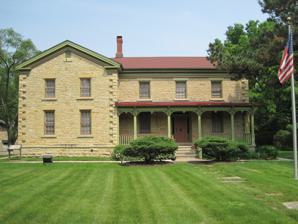
Building: Fitzpatrick House (Romeoville, Illinois)
Country: United States of America
Year built: 1842
Historic house in Illinois, United States United States historic place Fitzpatrick House U.S. National Register of Historic Places The Fitzpatrick House in 2011 Show map of Illinois Show map of the United States Interactive map showing the location of Fitzpatrick House Location Illinois Route 53 Romeoville , Lockport Township , Will County , Illinois , U.S. Coordinates 41°36′2″N 88°4′15″W / 41.60056°N 88.07083°W / 41.60056; -88.07083 Built c. 1842 Architectural style Vernacular NRHP reference No. 84001170 Added to NRHP February 9, 1984 The Fitzpatrick House is a historic residence in Romeoville , Lockport Township , Illinois . History Patrick Fitzpatrick immigrated from Canada in 1833-1834 and was one of Lockport's first settlers. Fitzpatrick purchased the 160-acre (65 ha) lot shortly after he arrived and constructed a farm. He eventually increased the size of his farm to 1,200 acres (490 ha) and became a prominent citizen. Irish immigrants flocked to the region in the mid to late 1830s during the construction of the Illinois and Michigan Canal . Fitzpatrick, who spent his childhood in Ireland, became an important figure in the local Irish community, having already reached a level of economic success before construction of the canal started. The limestone house was constructed along the Chicago – Ottawa stagecoach road, which later became Illinois Route 53 . Fitzpatrick's heirs donated portions of the farmstead to the Roman Catholic Archdiocese of Chicago , which was used for Lewis University . The last descendant of the Fitzpatrick family died in 1950. The house was added to the National Register of Historic Places in 1984. The home was acquired by Lewis University in 2001 and is currently used as an alumni affairs office. Architecture The Fitzpatrick House is a T-shaped stone house with Greek Revival details. The two sections of the T are each approximately 25 by 35 feet (7.6 m × 10.7 m). The gable ends have two bays and the long section has three bays. The interior has been completely remodeled and has no historic integrity. The south (long) section may have been built first. This side has the front door, centered in the middle bay facing west toward Illinois 53. Typical of Greek Revival houses, the Fitzpatrick House has flat stone lintels , symmetrical proportions, and a horizontal transom . The property also has a 28-by-37-foot (8.5 m × 11.3 m) barn. References